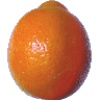
Label: Tangelo 1